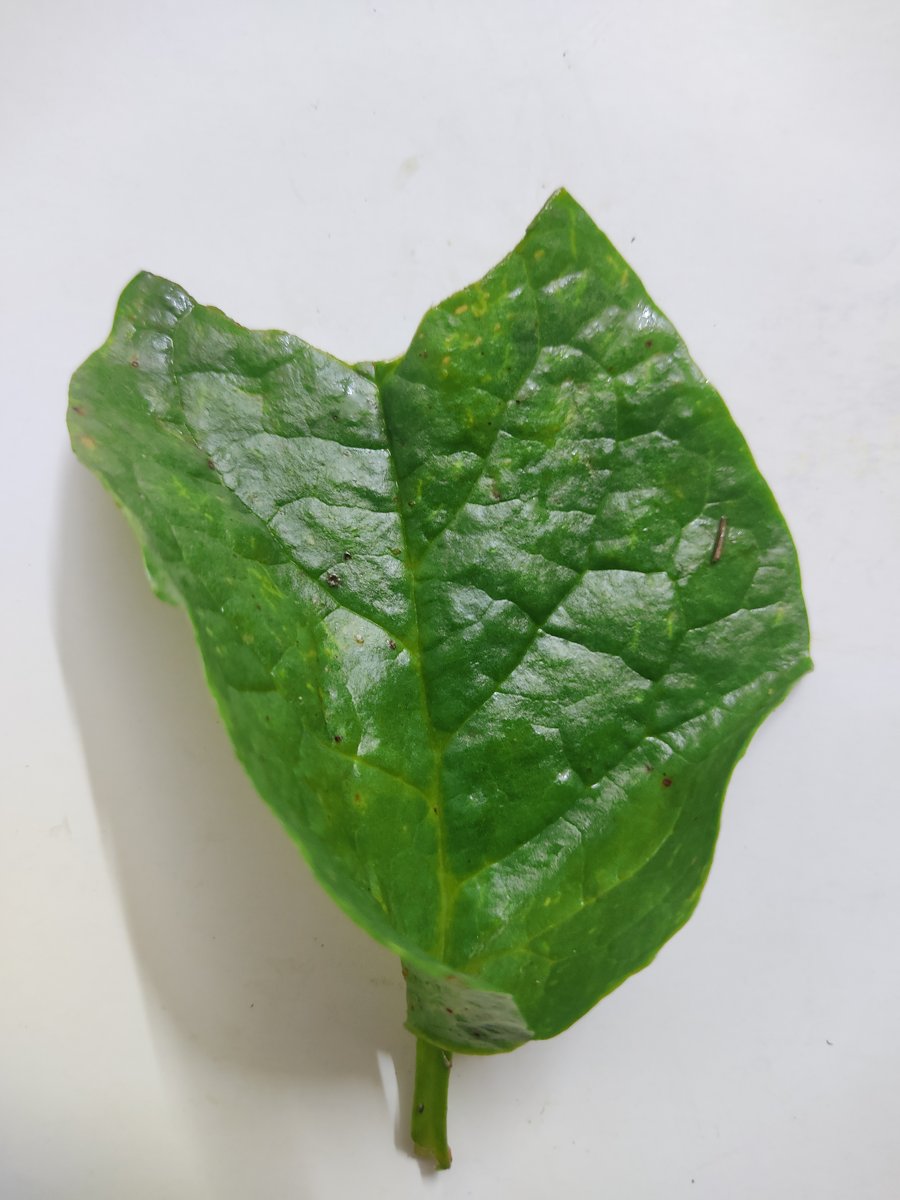
Label: Pest-Damage